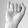
ASL letter: I